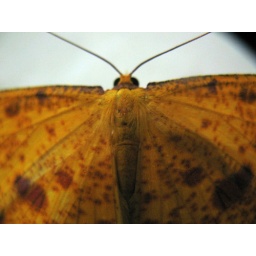
spot this mariposa on the wall in the kitchen one night.